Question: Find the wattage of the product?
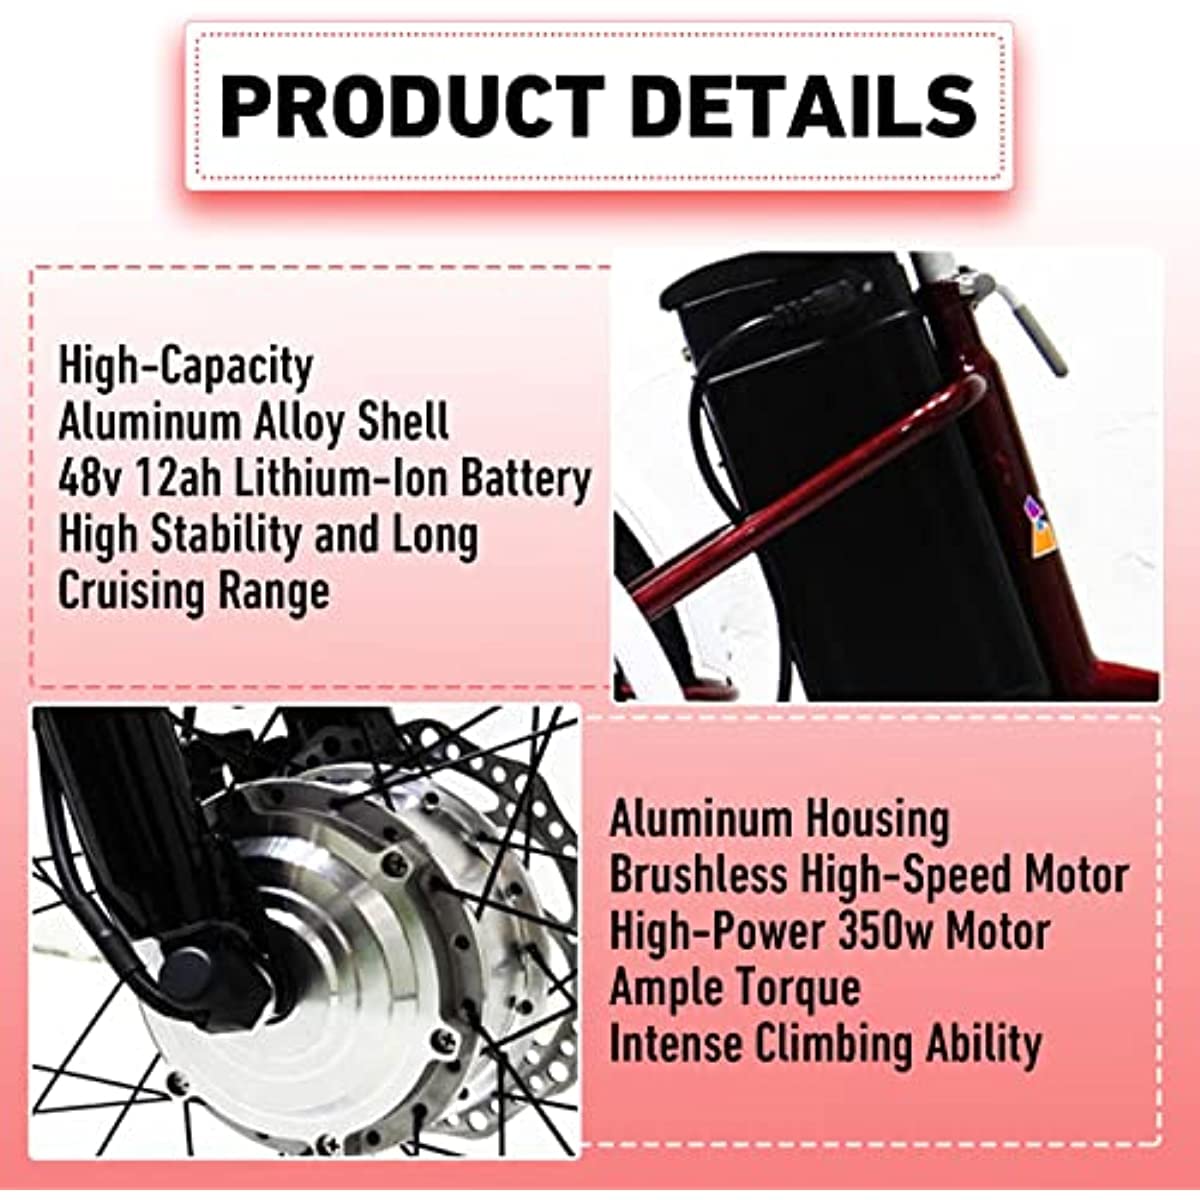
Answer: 350.0 watt